Sikorsky S-76

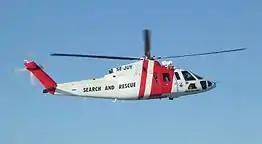
S-76C search and rescue helicopter operated by Norrlandsflyg

The S-76 is of a conventional configuration, with a four-bladed fully articulated main rotor and a four-bladed anti-torque rotor on the port side of the tailboom. It is powered by a pair of turboshaft engines, which are located above the passenger cabin. On the prototypes and initial production aircraft, these engines were Allison 250-C30s, a variant of the popular Allison 250 engine that was developed specially for the S-76l it had a single-stage centrifugal compressor instead of the multi-stage axial/centrifugal compressor of earlier models of the engine, rated at for takeoff. These engines are connected to the main rotor by the main gearbox, a three-stage unit with a bull gear as its final stage, rather than the planetary gear that had been used by previous generations of Sikorsky helicopters. This arrangement has 30% fewer parts and lower costs than a more conventional design.